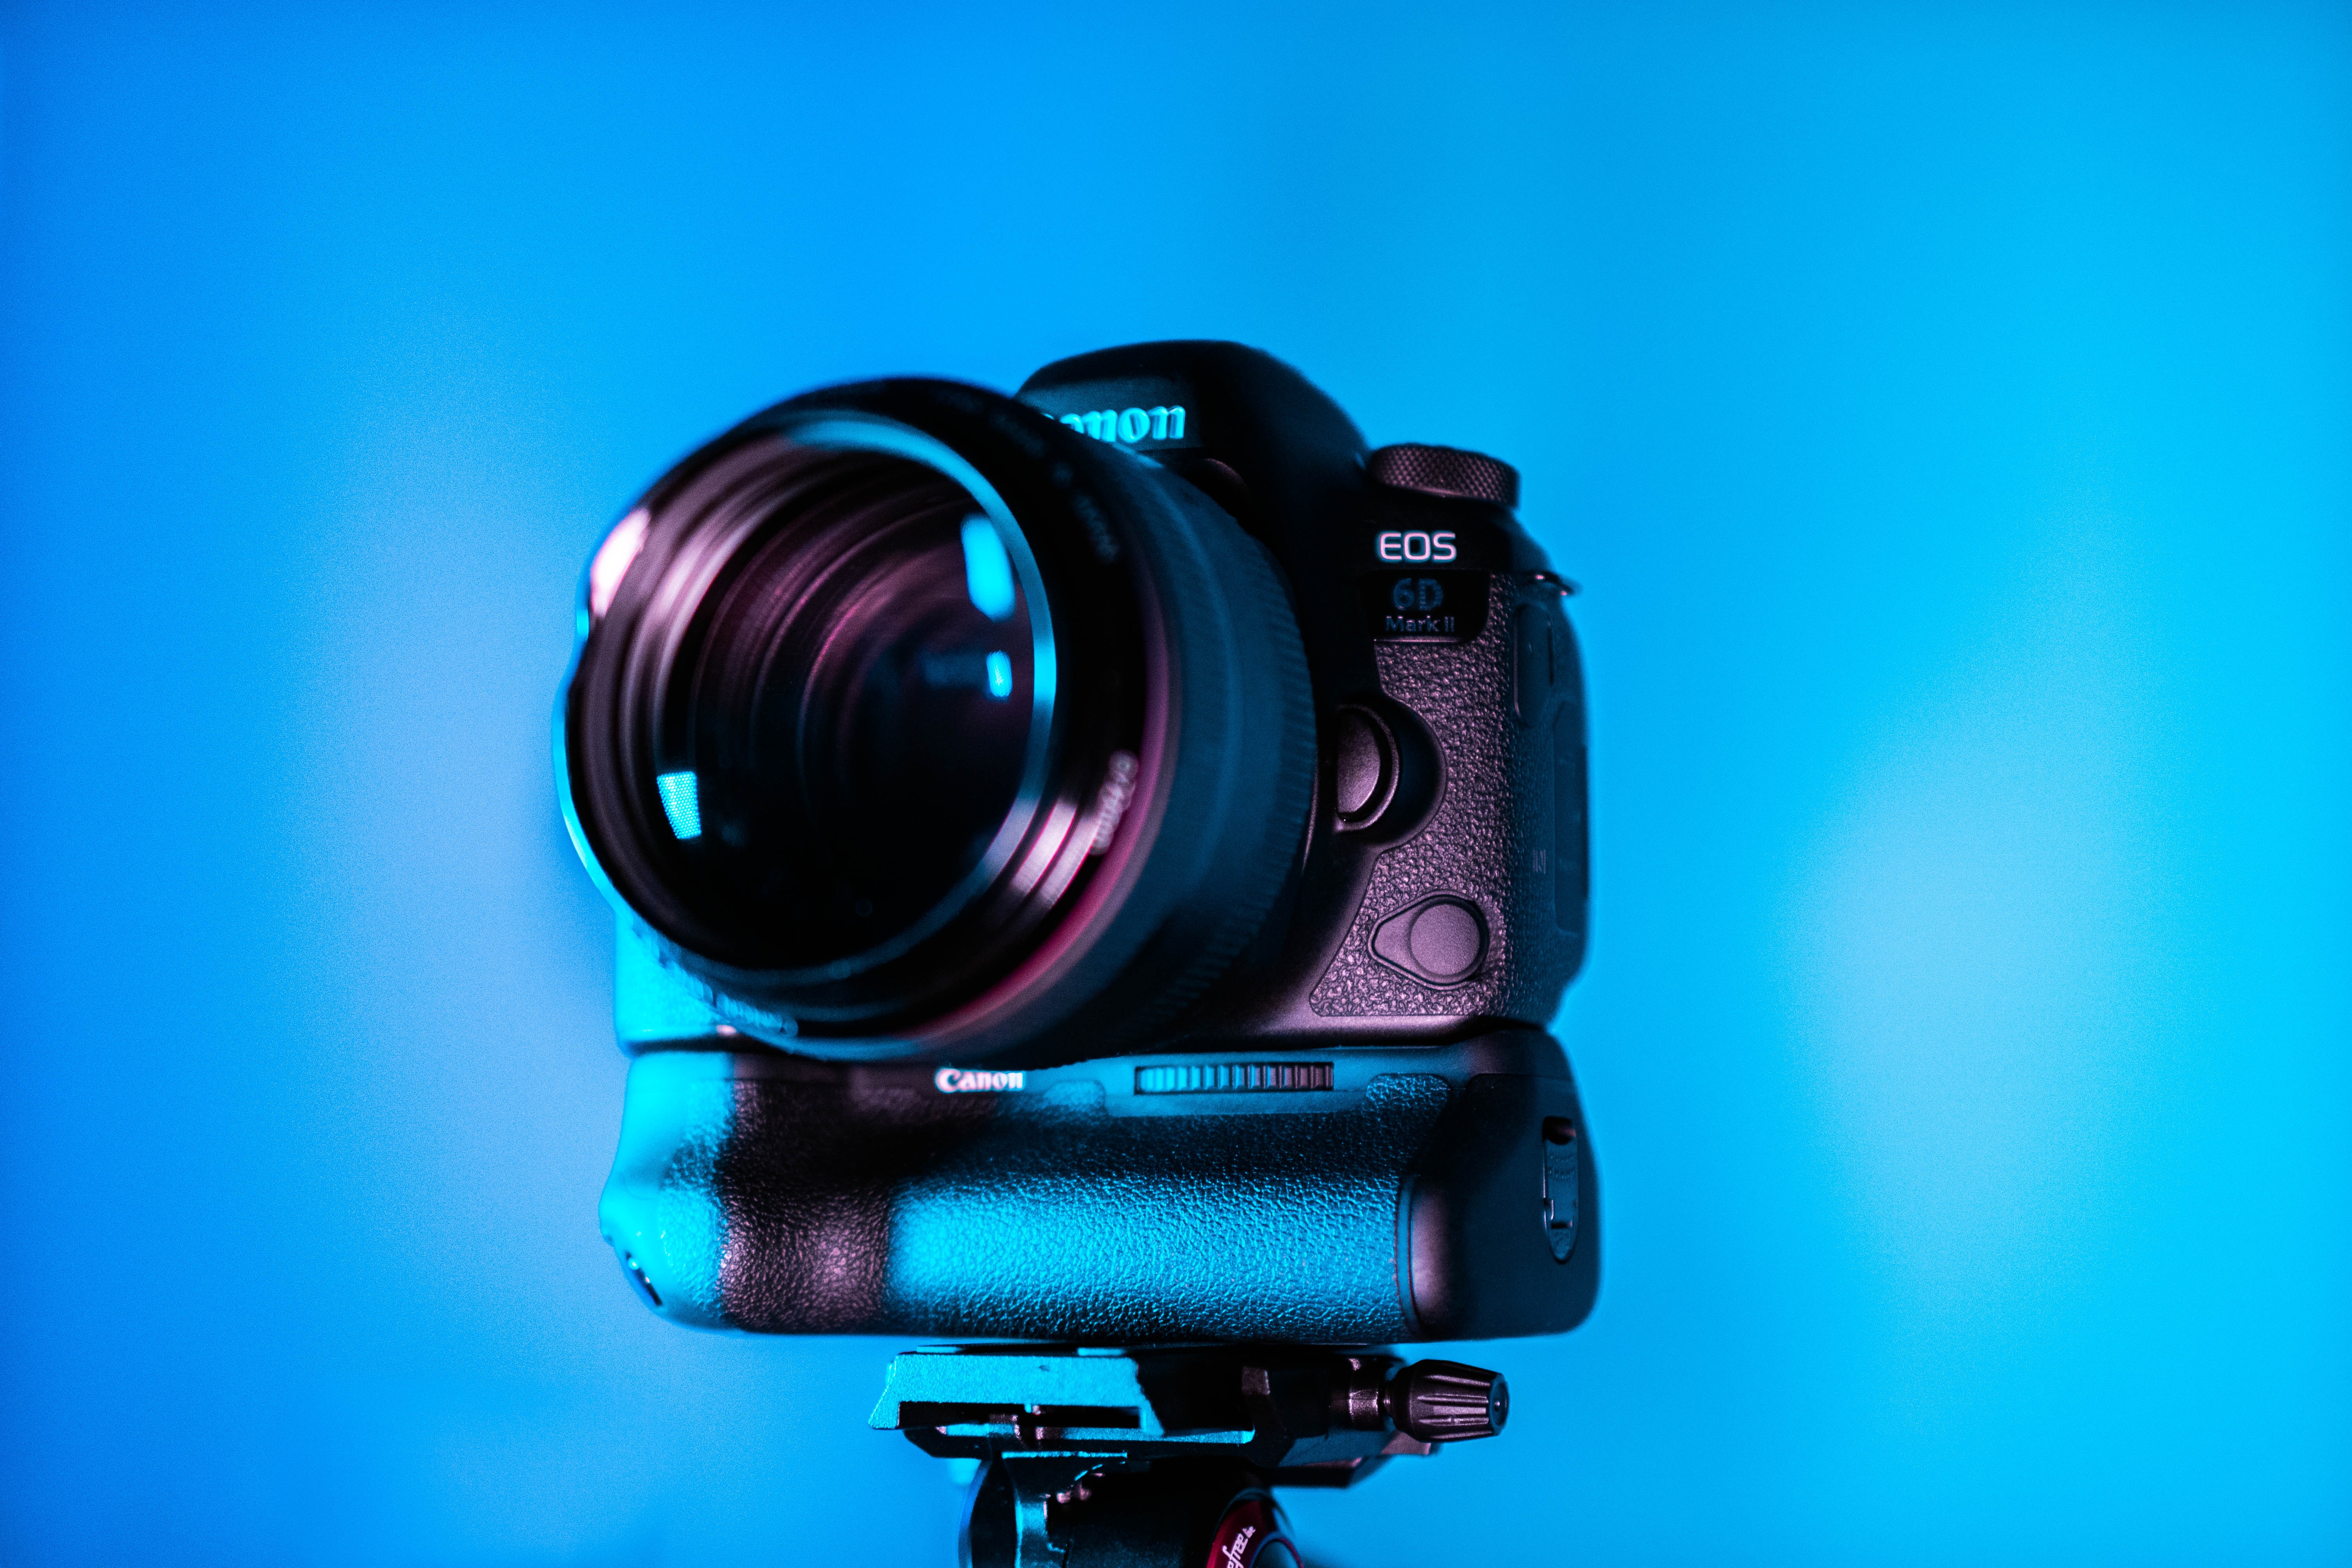
blue, purple, product, cameras optics, magenta, camera accessory, photography, lens, still life photography